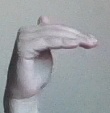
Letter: khaa